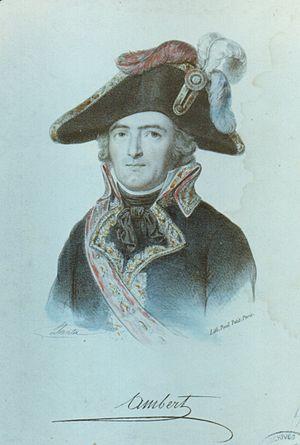
Le général Jean Jacques Ambert (1765-1851)
La bataille de Handschuhsheim se déroule le 24 septembre 1795 à Handschuhsheim, village mitoyen et alors indépendant de Heidelberg, dans le Bade-Wurtemberg. Elle voit la défaite de 12 000 soldats de l’armée française sous les ordres du général Georges Joseph Dufour face aux forces autrichiennes, constituées de 8 000 hommes menées par Peter Quasdanovich. Une charge dévastatrice de la cavalerie autrichienne engendre des pertes énormes dans les rangs français. Cette bataille fait partie des guerres de la Coalition, épisodes des guerres de la Révolution française.
Jean-Jacques Ambert, né le 30 septembre 1765 à Saint-Céré dans le Lot, de Jacques Ambert, marchand, et Marie Anne Rouchon, et mort le 20 novembre 1851 à Saint-Claude en Guadeloupe, est un général d'Empire élevé au rang de baron.